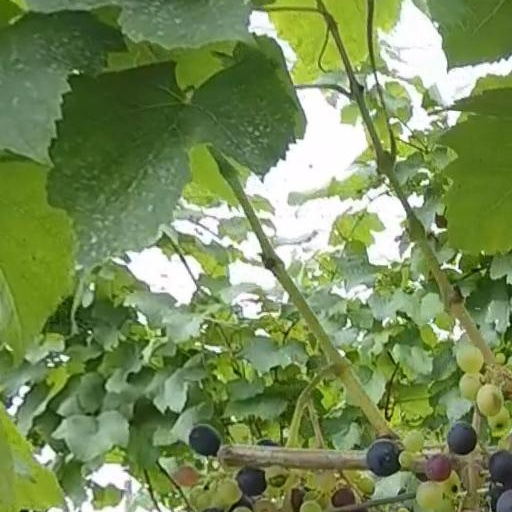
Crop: grape